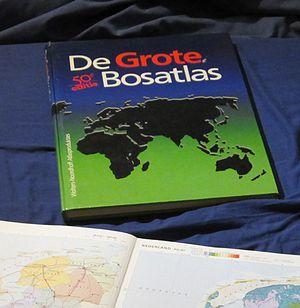
Atlas Pays Bas